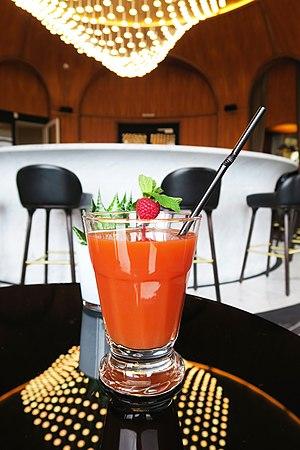
Cocktail Bonne Mine
L'Hôtel Royal ou Hôtel Royal Evian Resort est un hôtel situé à Évian-les-Bains en Haute-Savoie, inauguré en 1909. L'établissement 5 étoiles de 150 chambres et suites est installé dans le complexe Évian Resort.